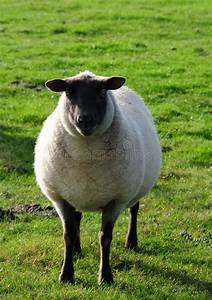
Label: sheep